Loaded (video game)

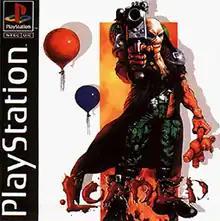
North American PlayStation box art

Loaded (released as Blood Factory in Japan) is a science fiction-themed top-down multidirectional shooter developed by Gremlin Interactive. "Loaded" was released on December 15, 1995 on the PlayStation, and was ported to the Sega Saturn the following year. The game had origins in DC Comics as well as the more adult-orientated Vertigo Comics, and there was a small graphic novel based on the game. The six playable characters of the game are a combination of villains, anti-heroes, psychopaths, perverts, mutants, and flamboyant murderers. They are, however, the best hope to stop the intergalactic supervillain nicknamed F.U.B. and save the universe. The characters were created and designed with contributions from Garth Ennis of Vertigo Comics and Greg Staples of 2000AD.